Order of Our Lady of the Thistle

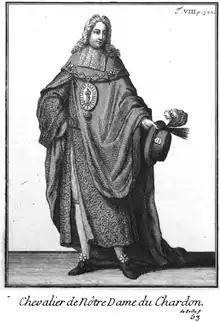
Ceremonial cloth of a knight of the Order (François de Poilly, Reconstruction of the 17th century)

Next to its sovereign, the Duke of Bourbon, the chivalric order had 26 noble knights distinguished for their bravoury and for being blameless.